Lake Zurich High School

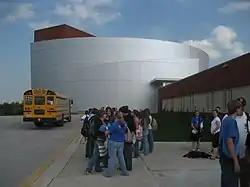
Performing Arts Center at LZHS

Lake Zurich High School, LZHS, or Lake Zurich Senior High School is a public four-year high school located in Lake Zurich, Illinois, a northwest suburb of Chicago, in the United States. It is part of Community Unit School District 95, which is home to five elementary schools and two middle schools, primarily taking students from Lake Zurich Middle School North and Lake Zurich Middle School South, but it also takes students from local parochial schools such St. Francis de Sales. Students from most of Lake Zurich, Hawthorn Woods portions of Kildeer, Deer Park, North Barrington and unincorporated areas such as Forest Lake and Echo Lake attend Lake Zurich High School.